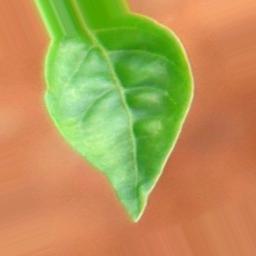
Label: healthy